Joanne Chiedi

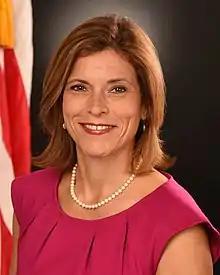
Chiedi in 2015

Joanne Chiedi is an American administrator and former government official working as the chief administrative officer of law firm DLA Piper since January 2020. Prior to this, Chiedi was the principal deputy inspector general and acting inspector general of the United States Department of Health and Human Services (HHS).